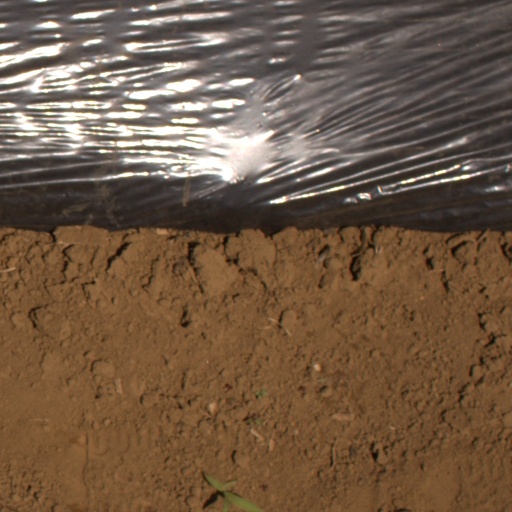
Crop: Jerusalem artichoke